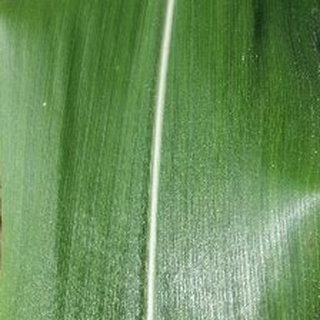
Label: healthy_corn